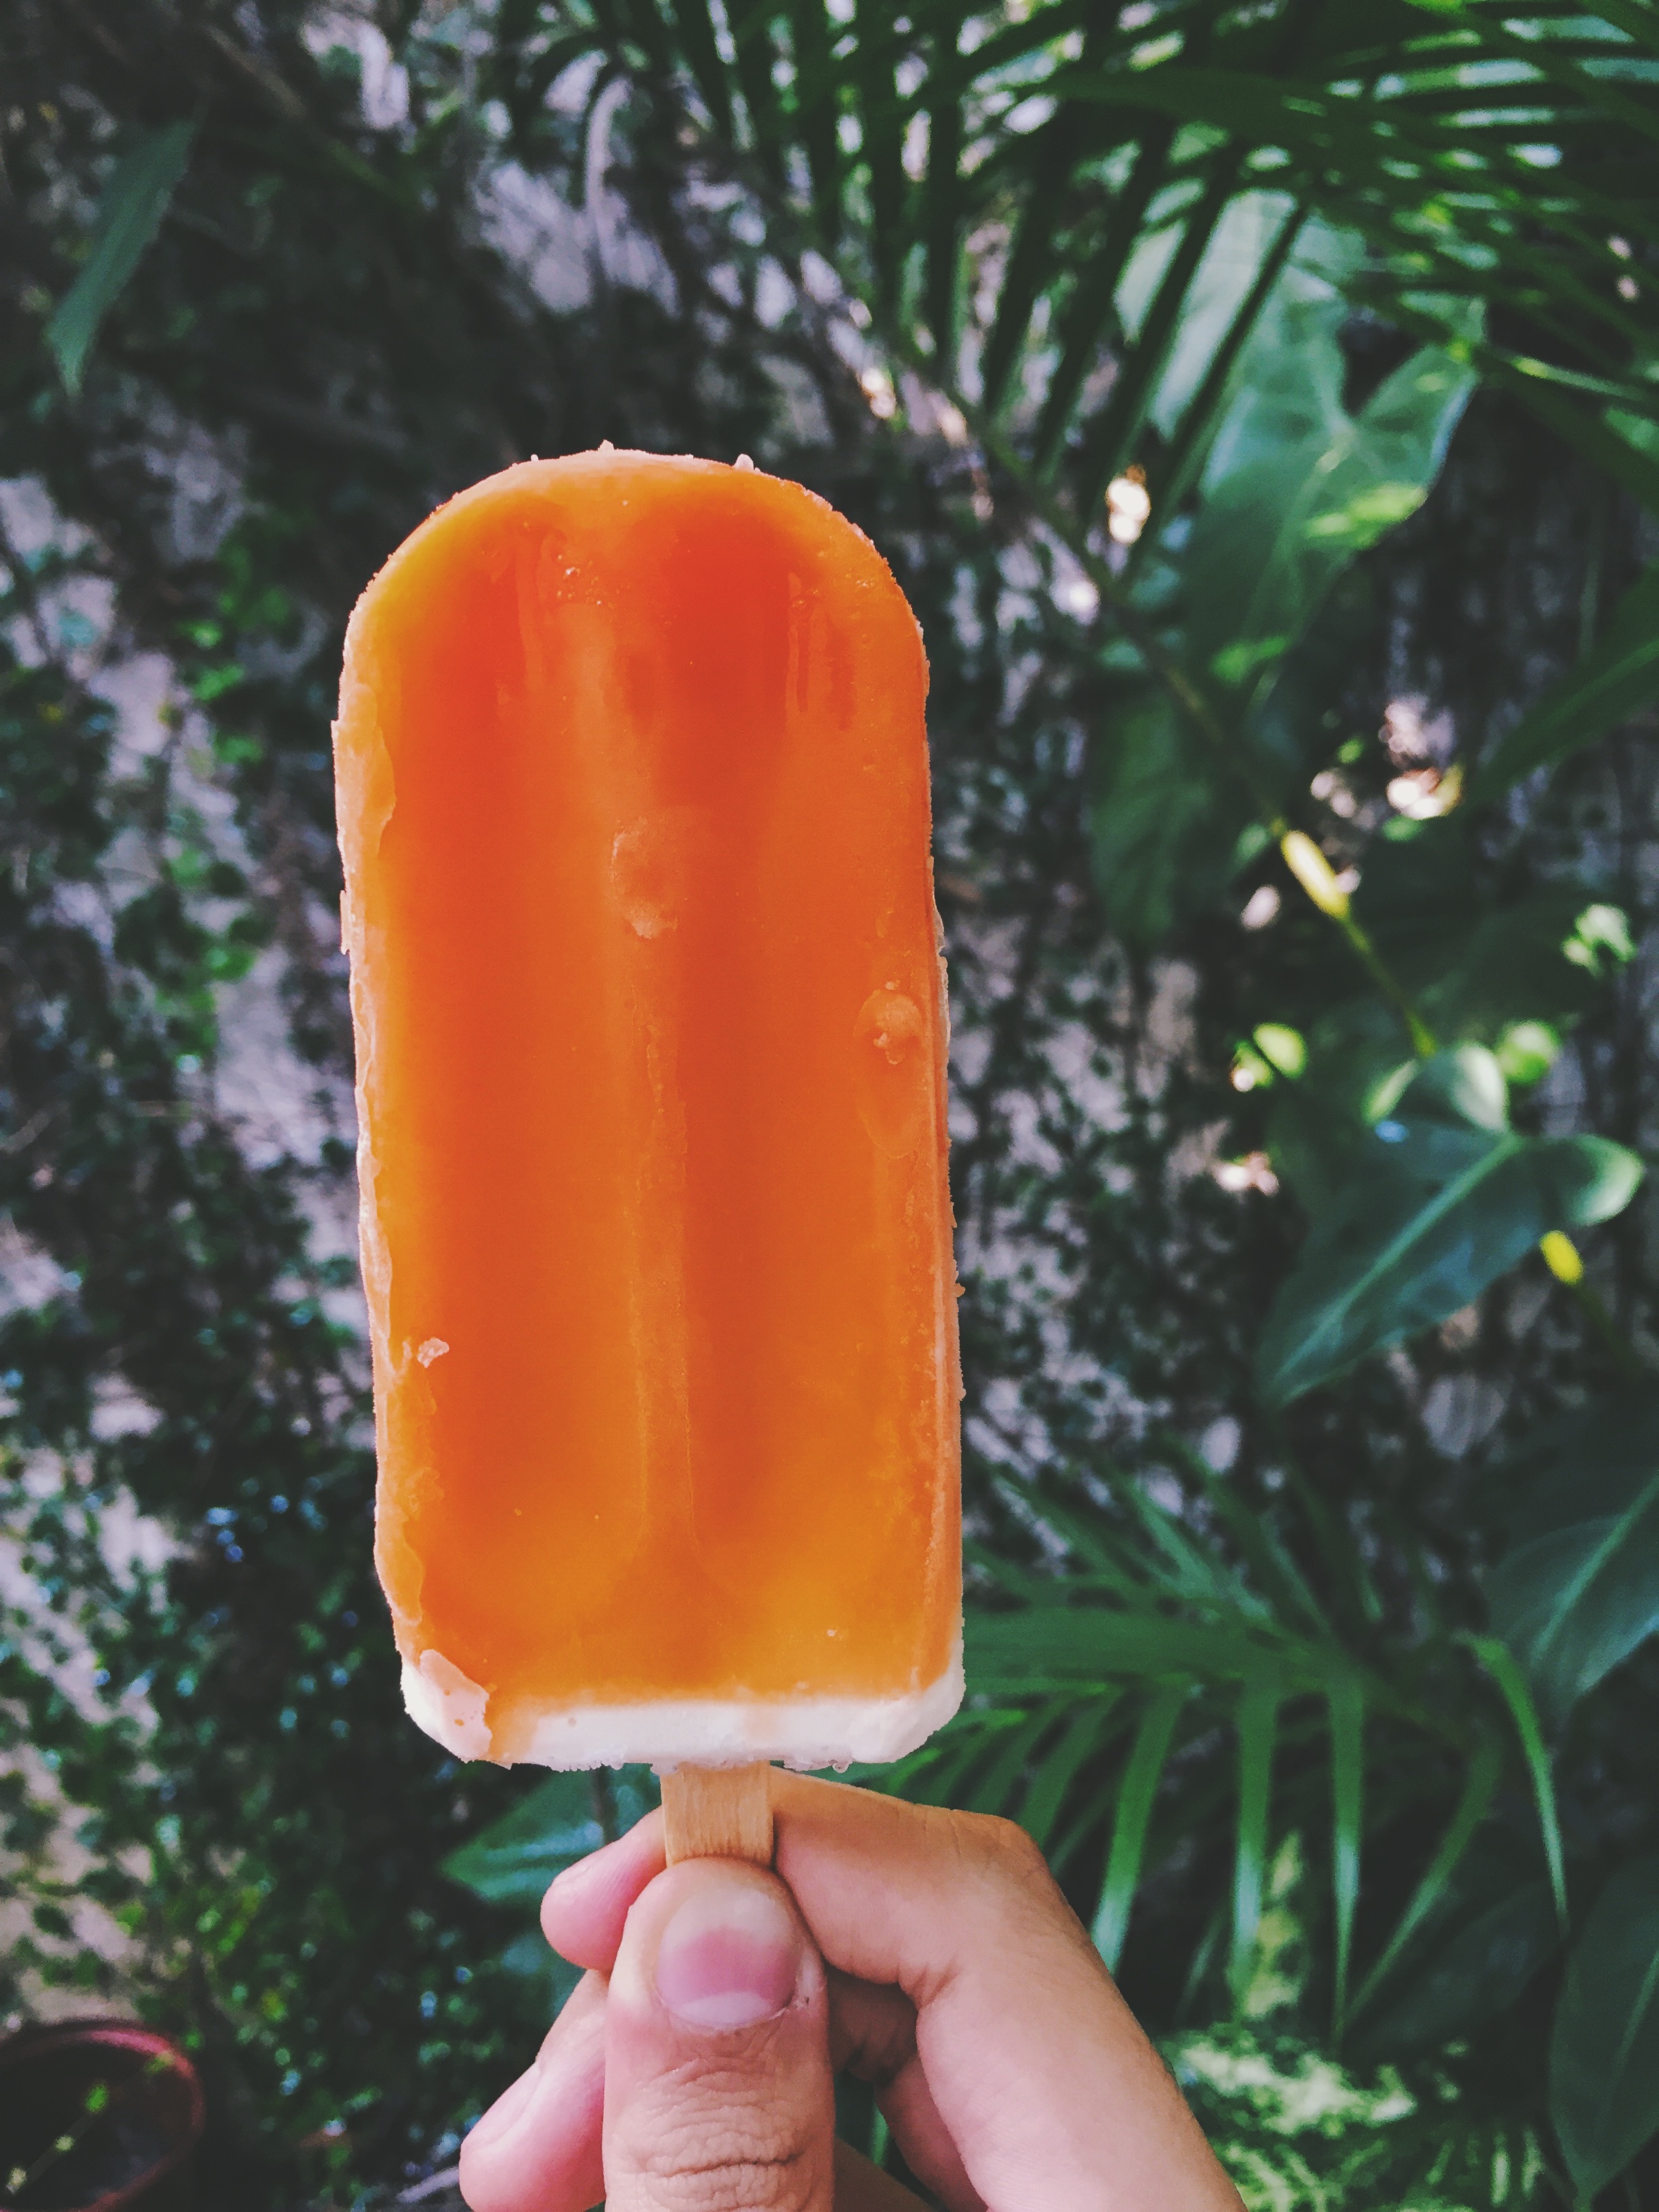
plant, fruit, flower, food, produce, vegetable, drink, citrus, flowering plant, land plant